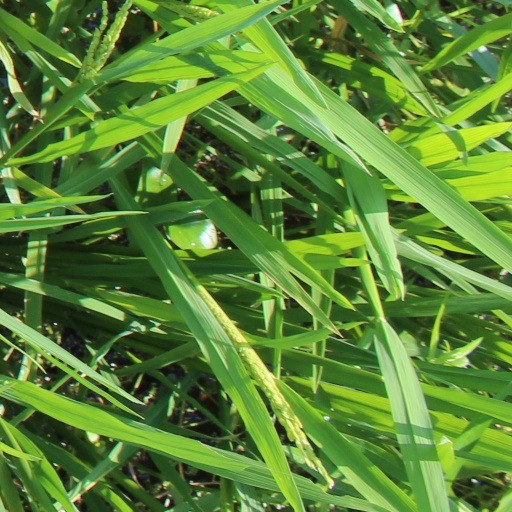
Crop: rice